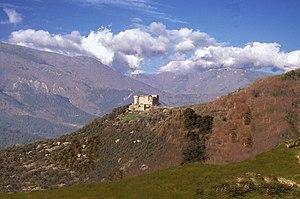
Sentinelle de trois Cévennes
Aujac est une commune française située dans le département du Gard, en région Occitanie.
Le château d'Aujac ou Cheylard d'Aujac est un château médiéval situé sur la commune d’Aujac dans le Gard. Il est construit sur l'éperon d'un promontoire rocheux surplombant la départementale D51, qui traverse l’Ardèche et relie Saint-Ambroix à Villefort. C’est le point culminant de la Haute Vallée de la Cèze à 600 mètres d’altitude.